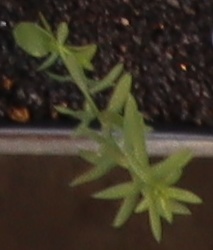
Label: Flax